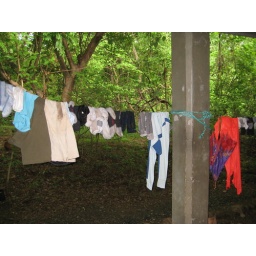
our field clothes in front of our backyard.